2021 Kelana Jaya LRT collision

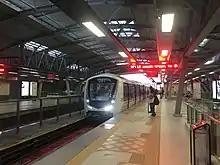
Set 81, the Bombardier Innovia Metro 300 train involved in the accident.

On 24 May 2021, at 20:33 local Malaysia time, a head-on collision occurred between a manually-driven empty train and an automated train carrying passengers, on the Kelana Jaya line between Kampung Baru and KLCC stations in Kuala Lumpur, Malaysia. The collision caused 213 injuries, including 166 minor injuries and 47 serious injuries.